Incorruptible (comics)

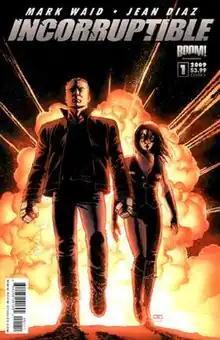
"Incorruptible" #1 (December 2009). Cover art by John Cassaday and colors by Laura Martin.

Incorruptible is an American comic book series written by Mark Waid and published by Boom! Studios. The series follows former supervillain Max Damage in his quest to become a superhero. The book is a spin-off of another Waid comic, "Irredeemable", which follows the transformation of a superhero into a supervillain. "Incorruptible" #1 was published on December 16, 2009, and the series ended in May 2012, after thirty issues. Marcio Takara is the longest-serving artist on the series, having provided art for sixteen issues since "Incorruptible #11" in October 2010. The series concluded alongside "Irredeemable" in May 2012.